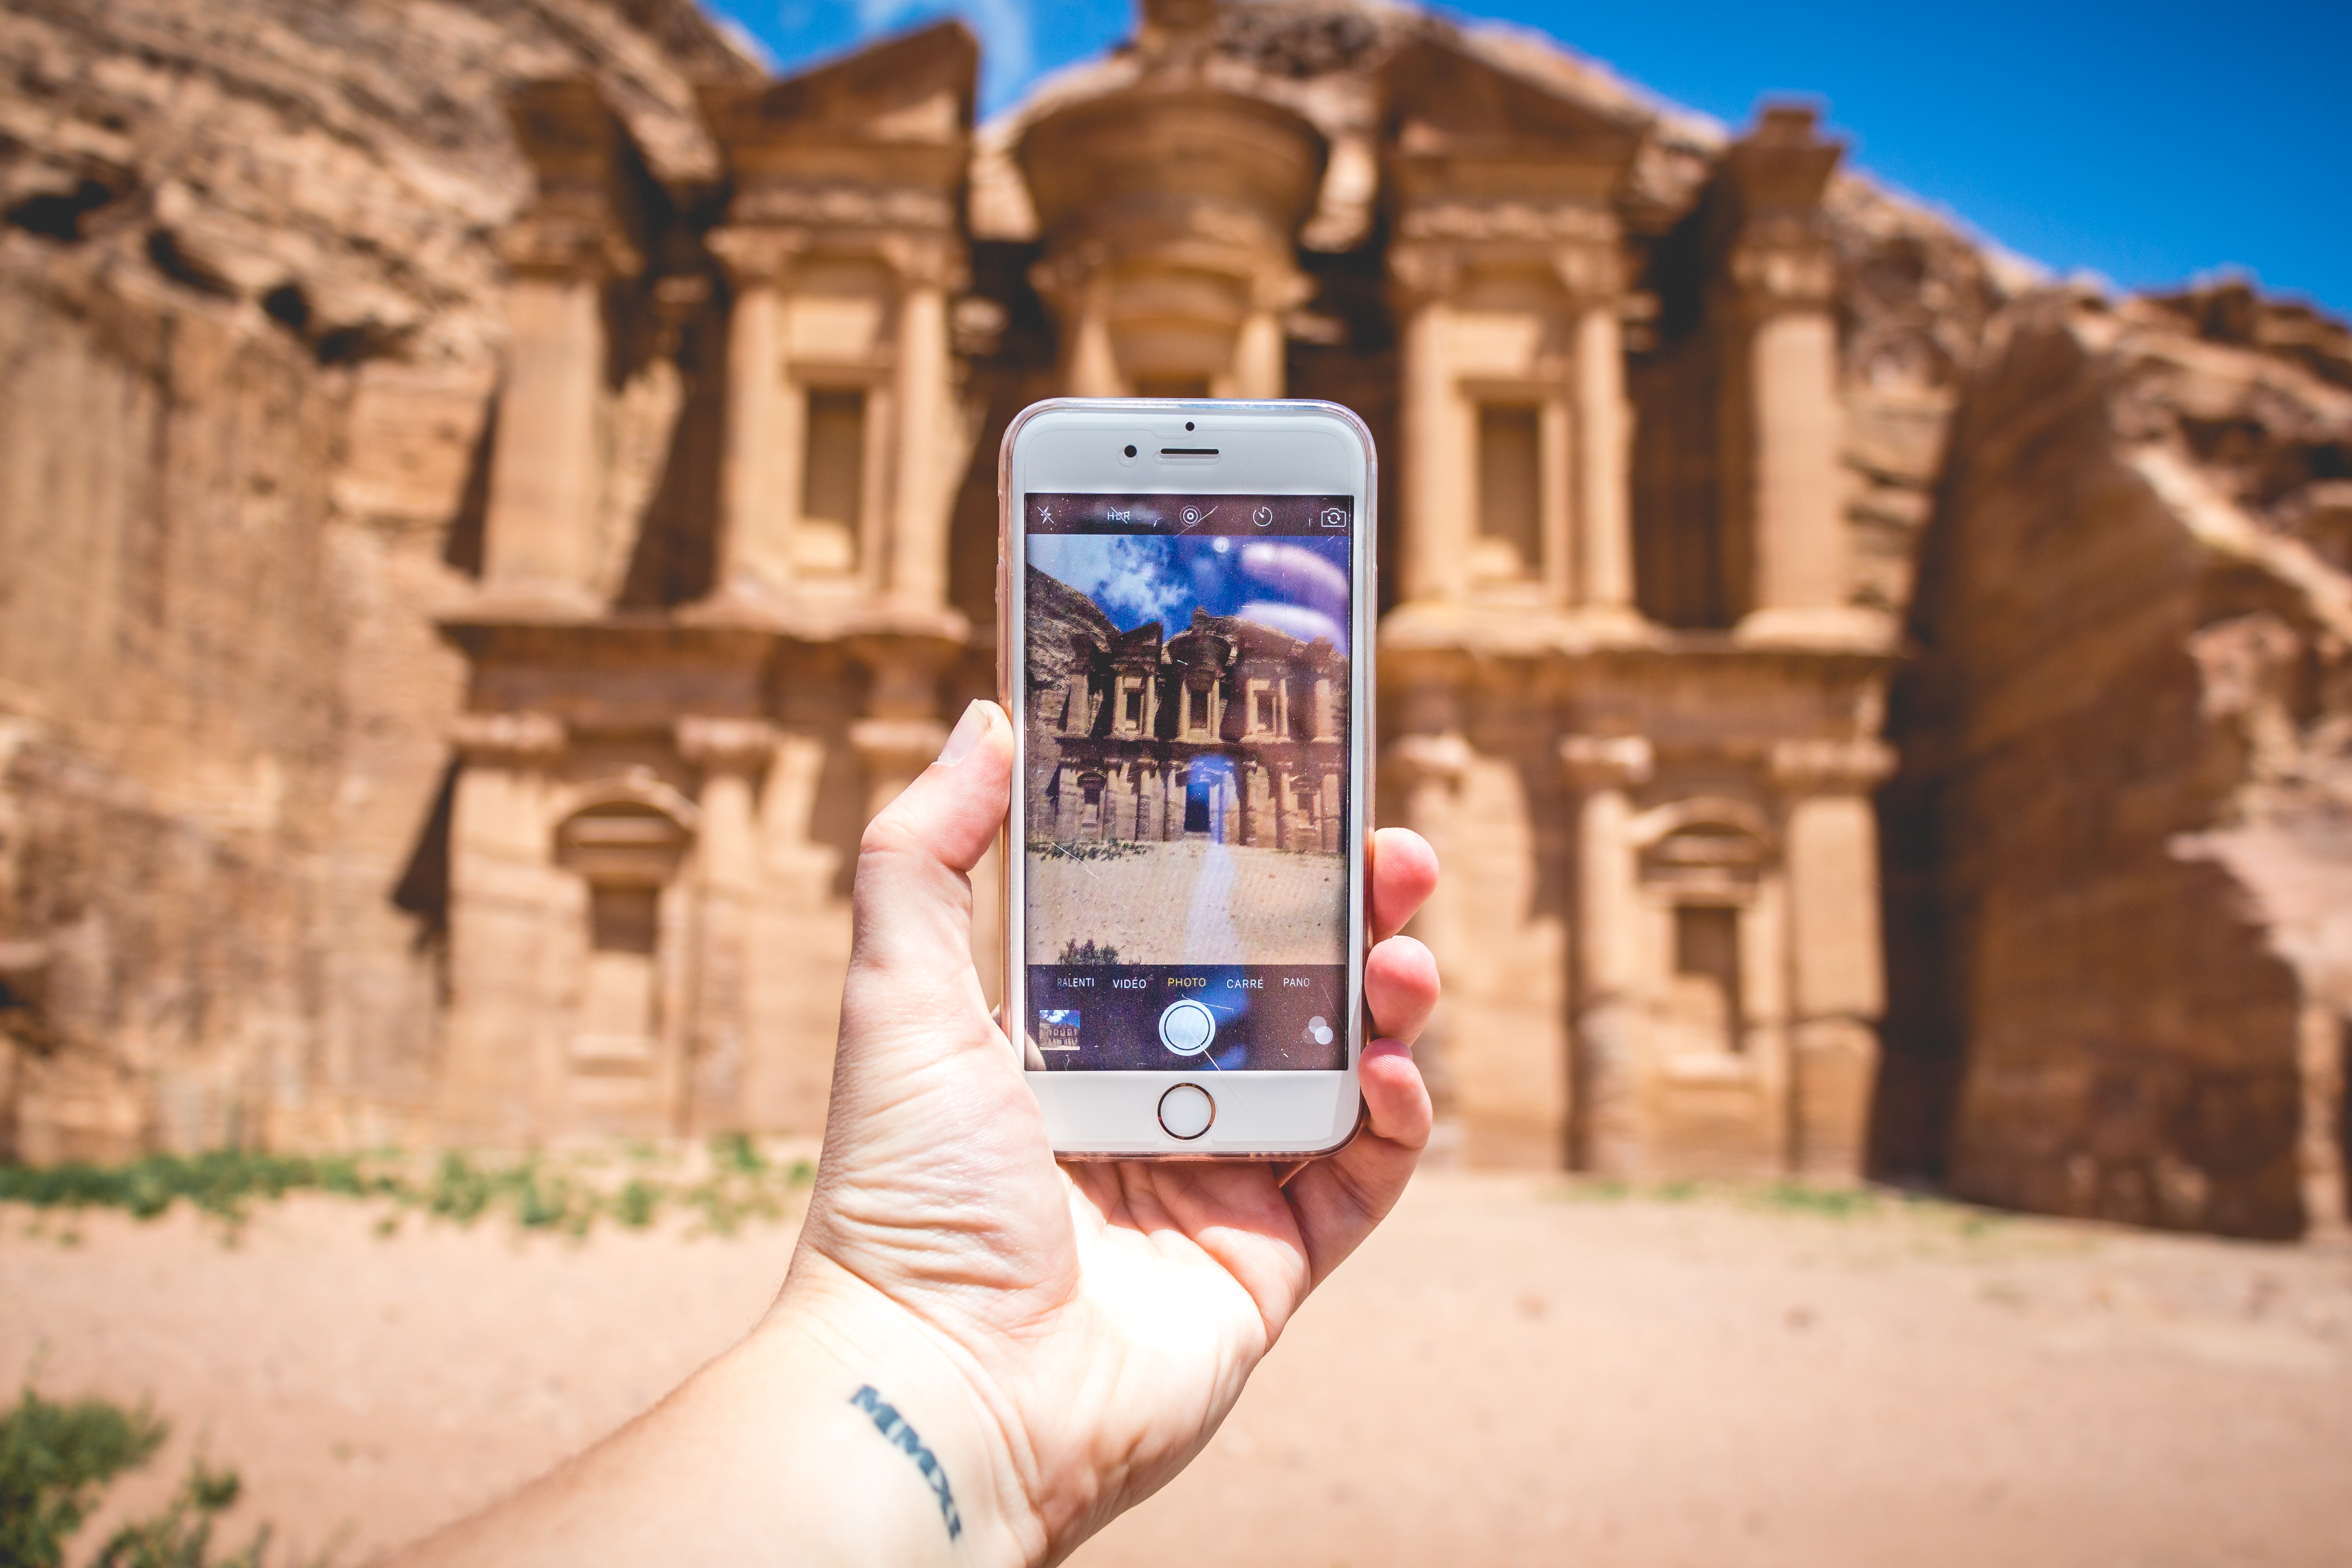
photography, vacation, travel, blue, photograph, image